Sonia Johnson

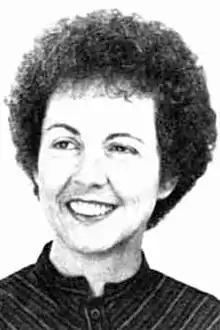

Sonia Ann Johnson, ("née" Harris; born February 27, 1936) is an American feminist activist and writer. She was an outspoken supporter of the Equal Rights Amendment (ERA) and in the late 1970s was publicly critical of the position of the Church of Jesus Christ of Latter-day Saints (LDS Church), of which she was a member, against the proposed amendment. She was eventually excommunicated from the church for her activities. She went on to publish several radical feminist books, ran for president in 1984, and become a popular feminist speaker.